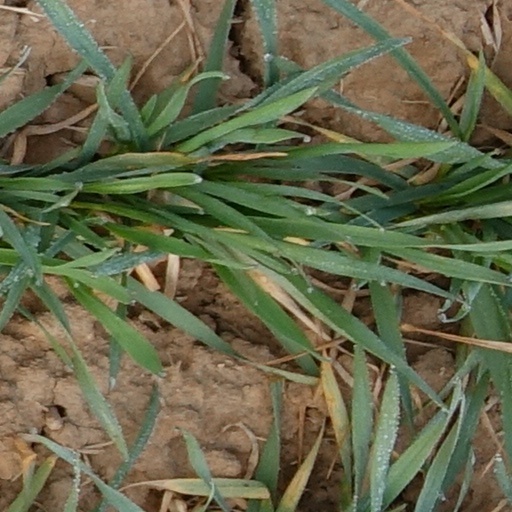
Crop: wheat